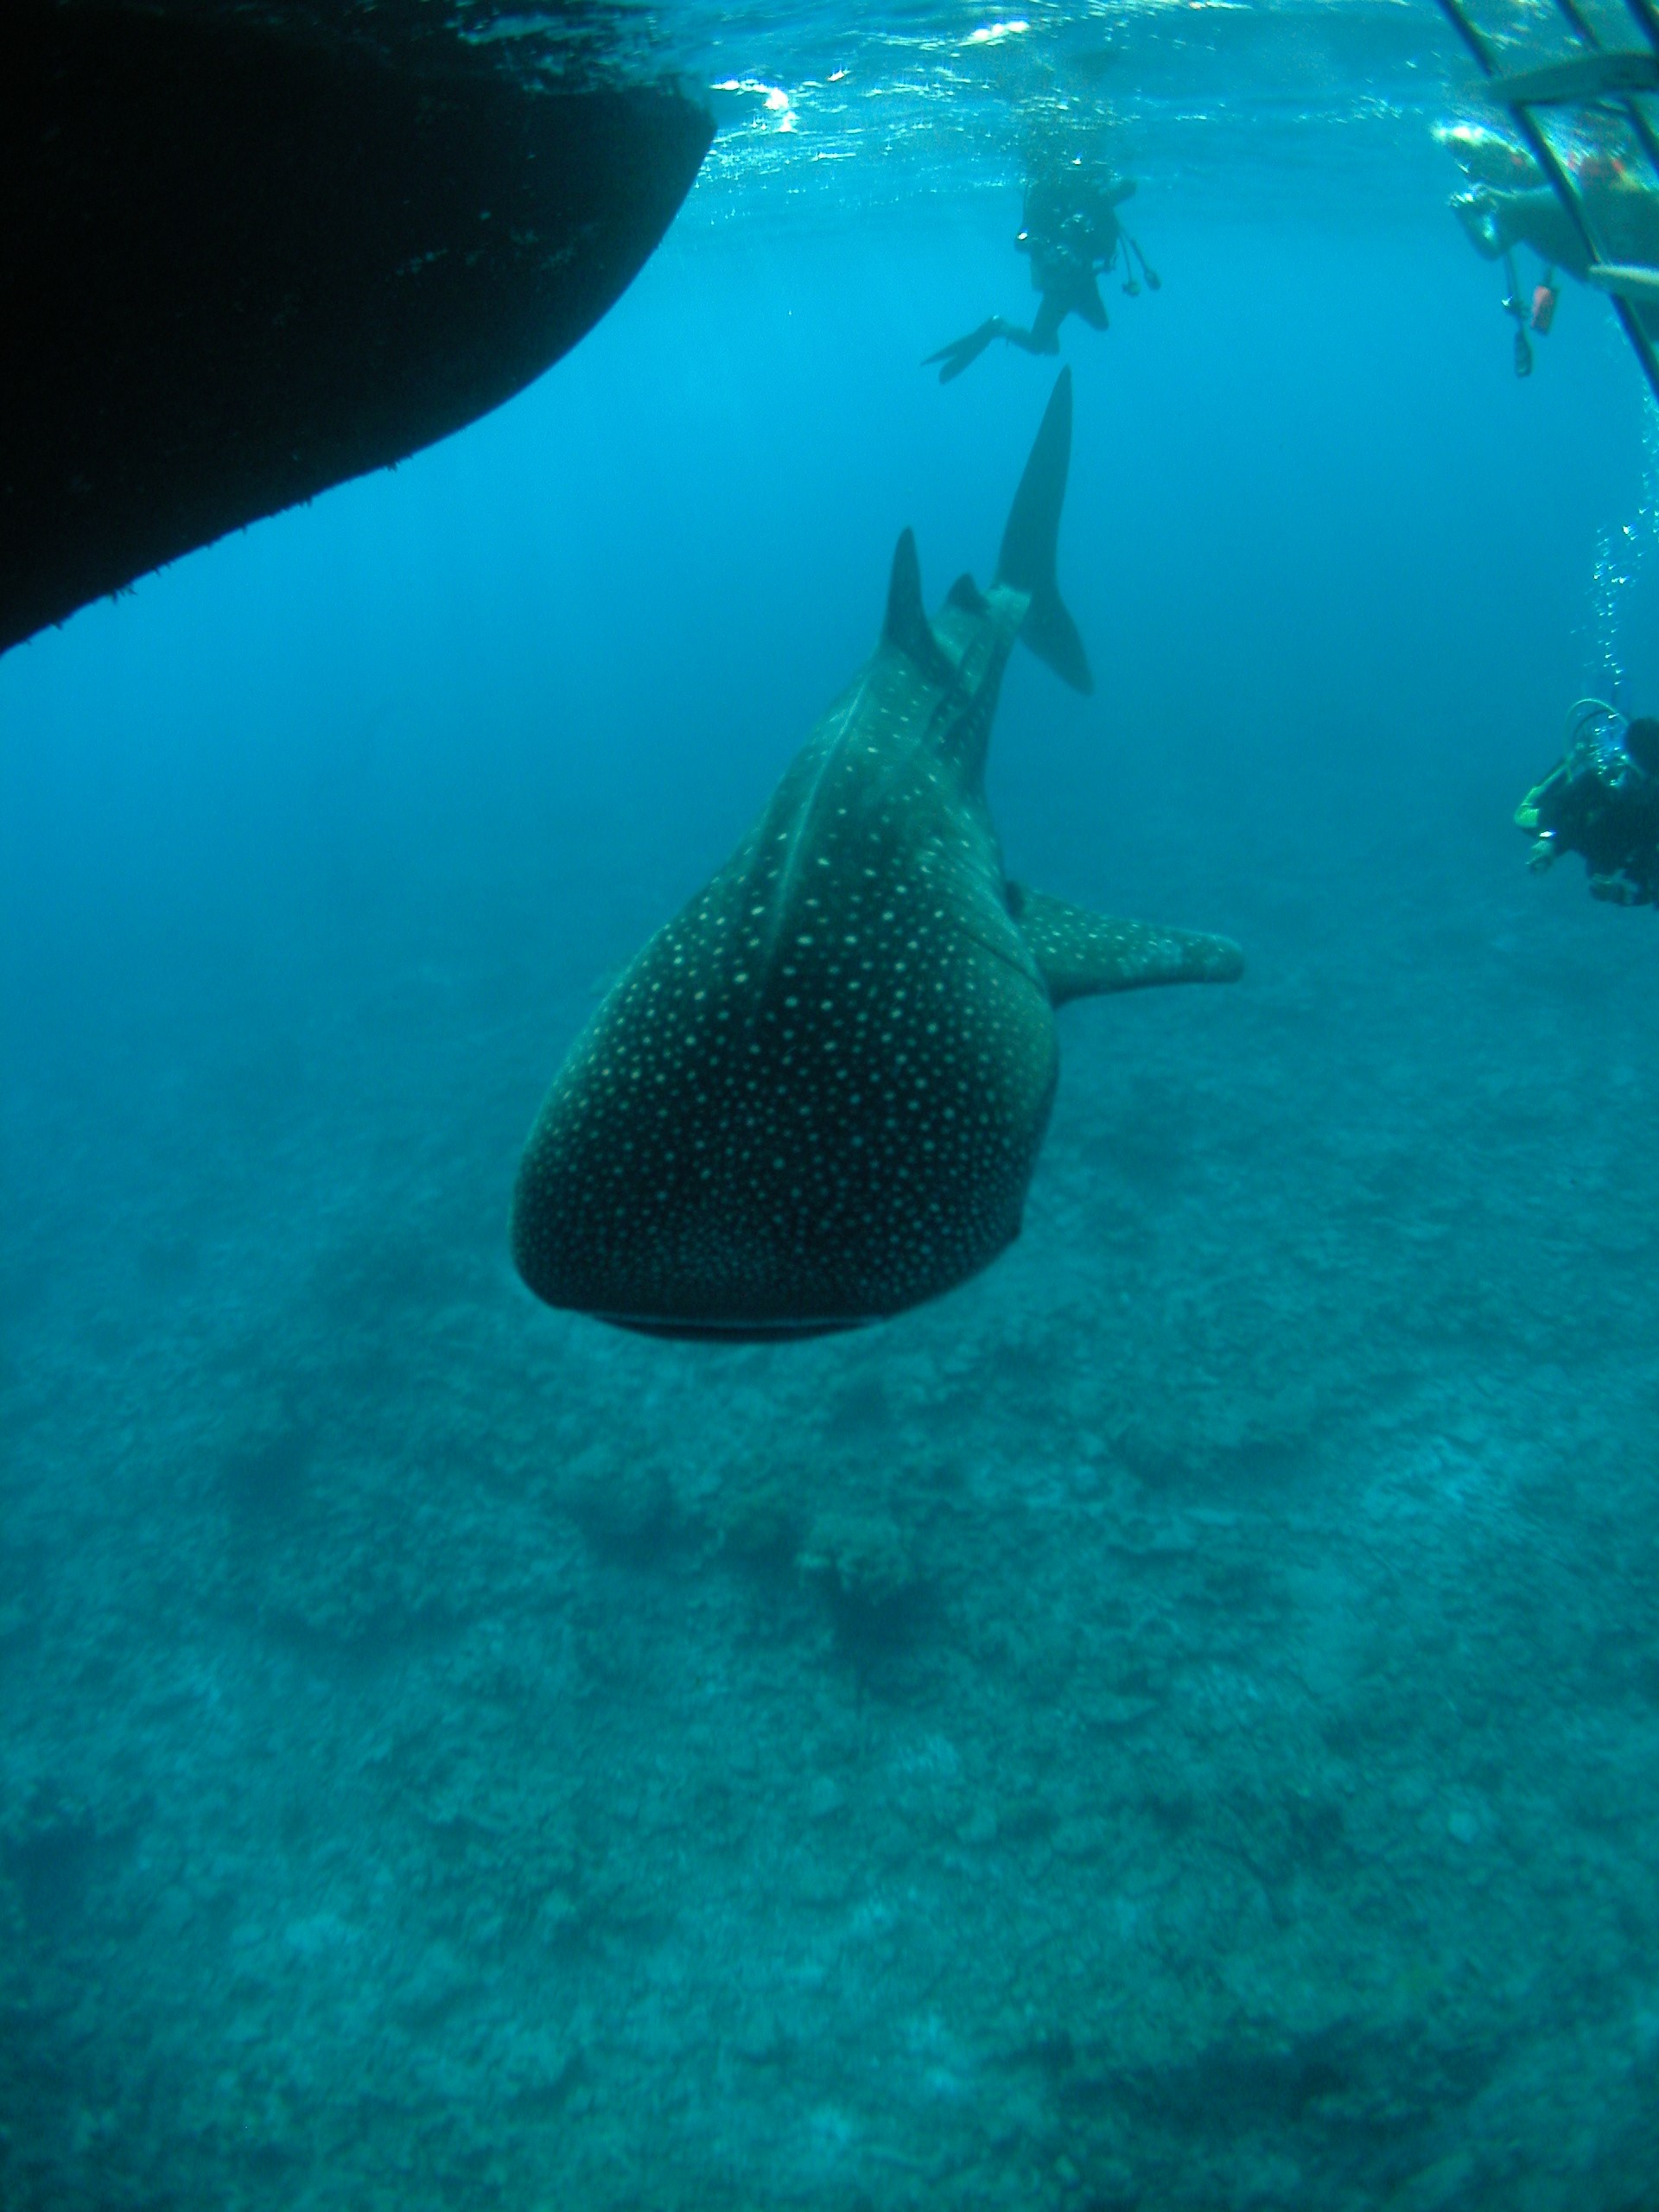
sea, ocean, diving, underwater, high, biology, fish, coral reef, reef, hires, hi, res, scuba, undersea, rhincodon, typus, marine biology